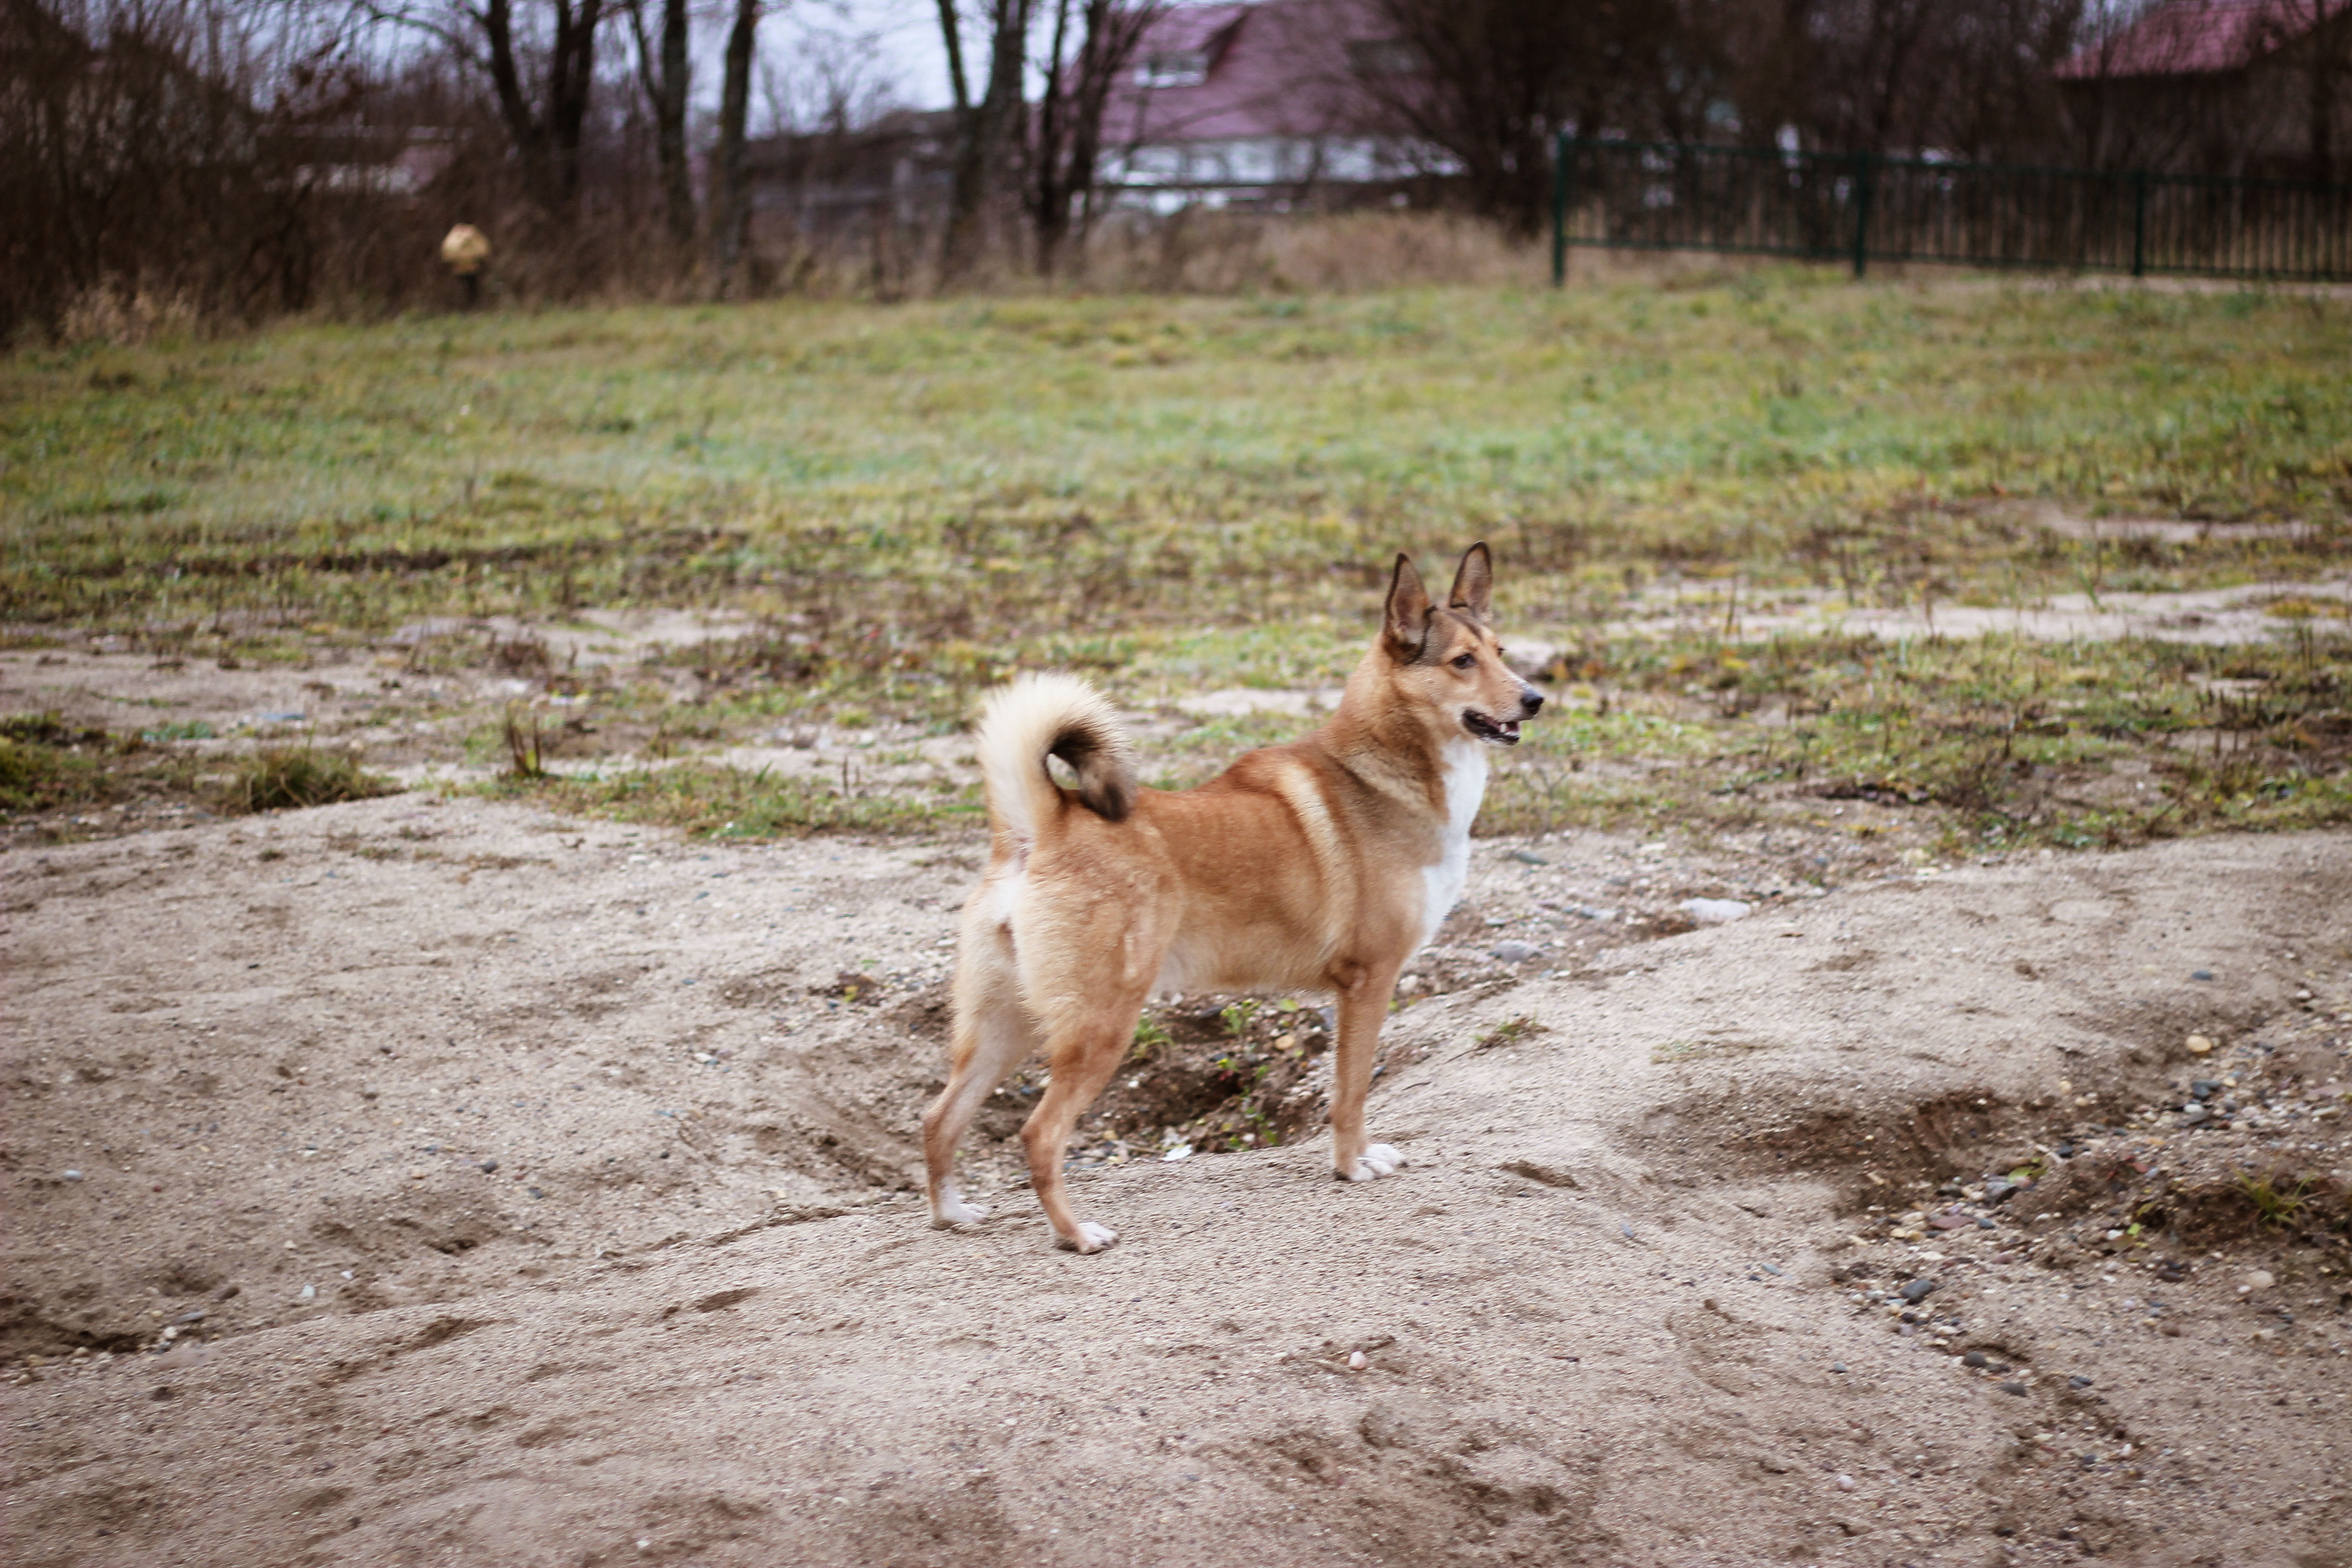
walking, dog, autumn, mammal, vertebrate, canidae, dog breed, icelandic sheepdog, carnivore, finnish spitz, east siberian laika, norwegian buhund, companion dog, canaan dog, west siberian laika, working dog, korean jindo dog, akita inu, fawn, eurasier, laika, akita, pembroke welsh corgi, german spitz mittel, hokkaido, non sporting group, herding dog, shiba inu, greenland dog, spitz